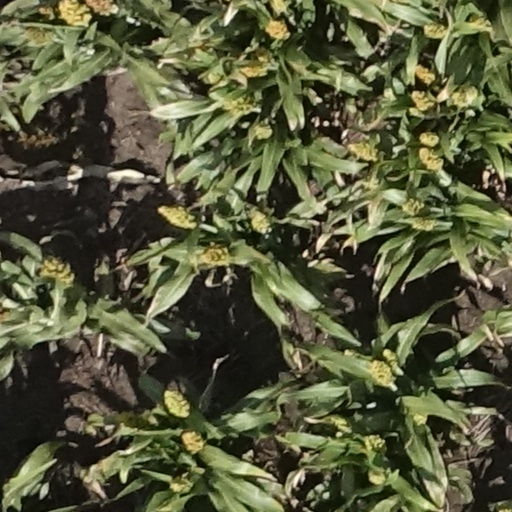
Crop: sorghum